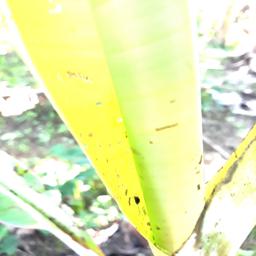
Label: BANANA APHIDS